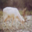
Label: deer